Tree stump

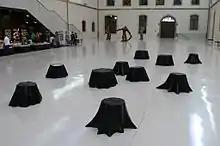
Stump sculpture by German artist Eberhard Bosslet

A tree stump is the remaining portion of a tree trunk and its roots that remain after a tree has been felled or has naturally fallen. The roots often remain largely intact underground.